Canadian Arctic Rift System

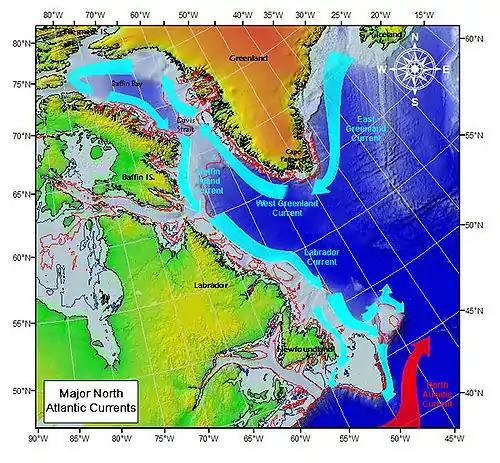
Map of the Labrador, Baffin Island and West Greenland currents

A volcanic suite of Eocene age occurs in the Freemans Cove area of Bathurst Island. It is confined to the Southeast Bathurst Fault Zone, consisting of sills, dikes, agglomeratic vents and small plugs. Most of the suite consists of nephelinite or larnite-normative nephelinites and basanites, with rarer olivine melilite nephelinite, phonolite and tholeiitic and alkali basalt rocks. Extensive erosion has removed all traces of lava flows but lava fragments, bombs and scoria occur as clasts within the agglomerates. Erosional remnants of sills form the prominent mesas of North Mesa, Peaked Hill and Round Hill, the latter two of which consist of tholeiitic basalt and alkali basalt respectively.